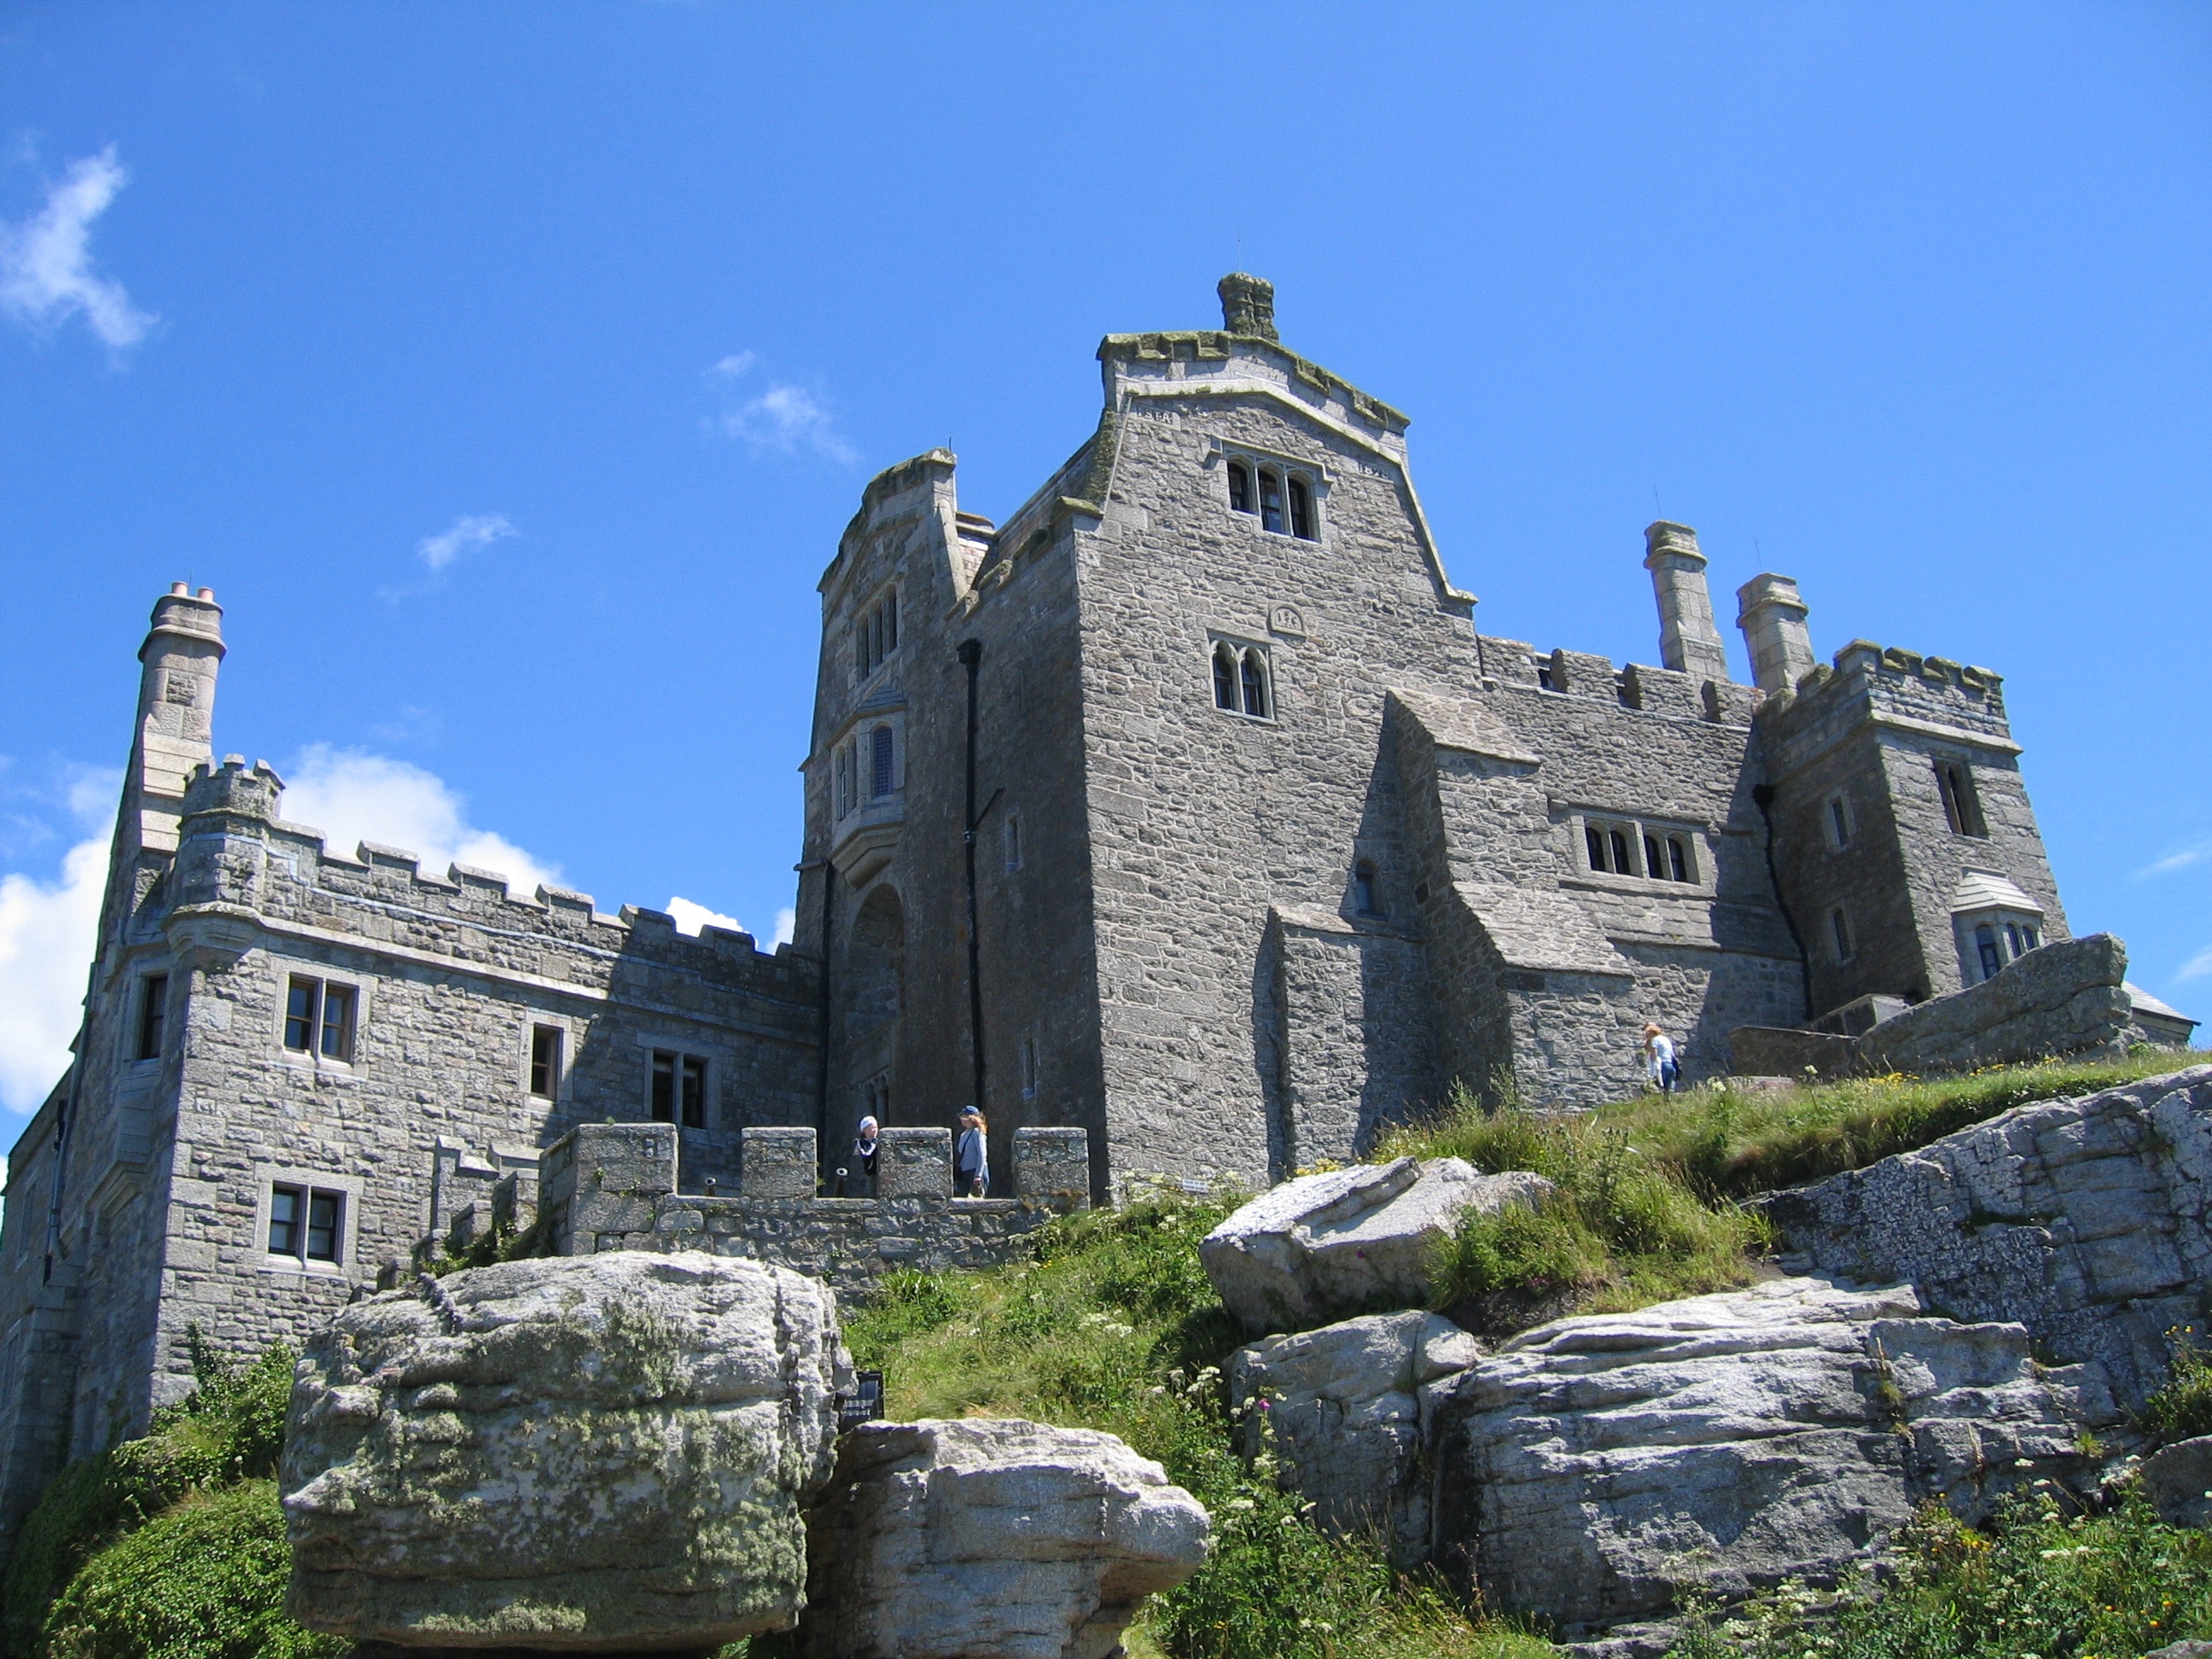
building, chateau, castle, landmark, fortification, tourism, place of worship, places of interest, england, ruins, monastery, abbey, estate, historically, middle ages, historic site, ancient history